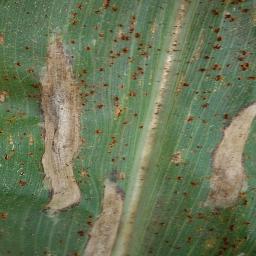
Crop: corn
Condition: (maize)_northern_blight